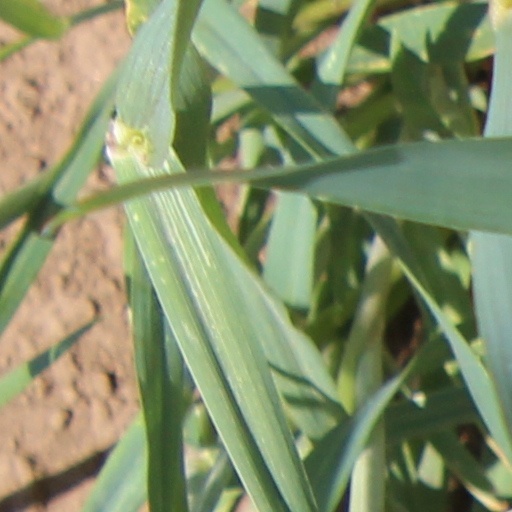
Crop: wheat